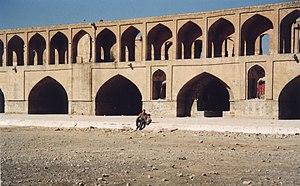
Ispahan [ispaɑ̃] est une ville d'Iran, capitale de la province d'Ispahan. Elle est située à 340 kilomètres au sud de Téhéran, au croisement de deux voies importantes reliant l'ouest à l'est et le nord au sud du pays. Ispahan était en septembre 2015 la troisième ville la plus peuplée d'Iran, avec 2 031 324 habitants, appelés en français les Ispahanais. La zone métropolitaine d'Ispahan est un des centres majeurs de l'industrie et de l'enseignement en Iran.